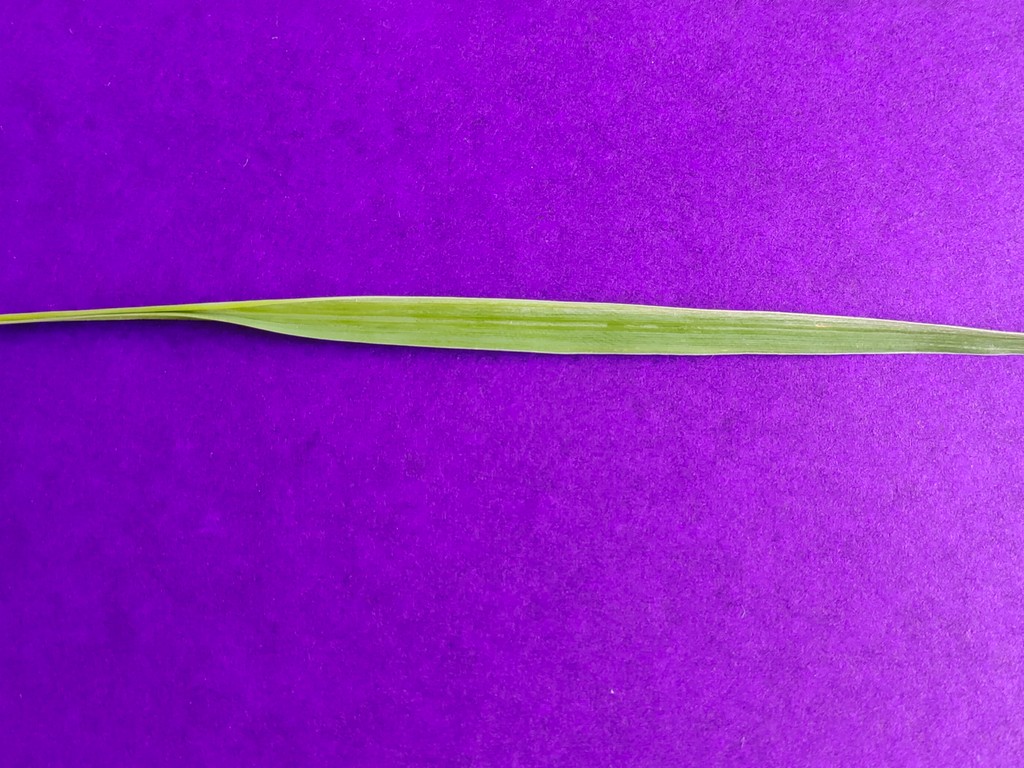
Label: Healthy